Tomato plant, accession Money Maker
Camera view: tilt-top (135 deg); turntable rotation: 60 degrees
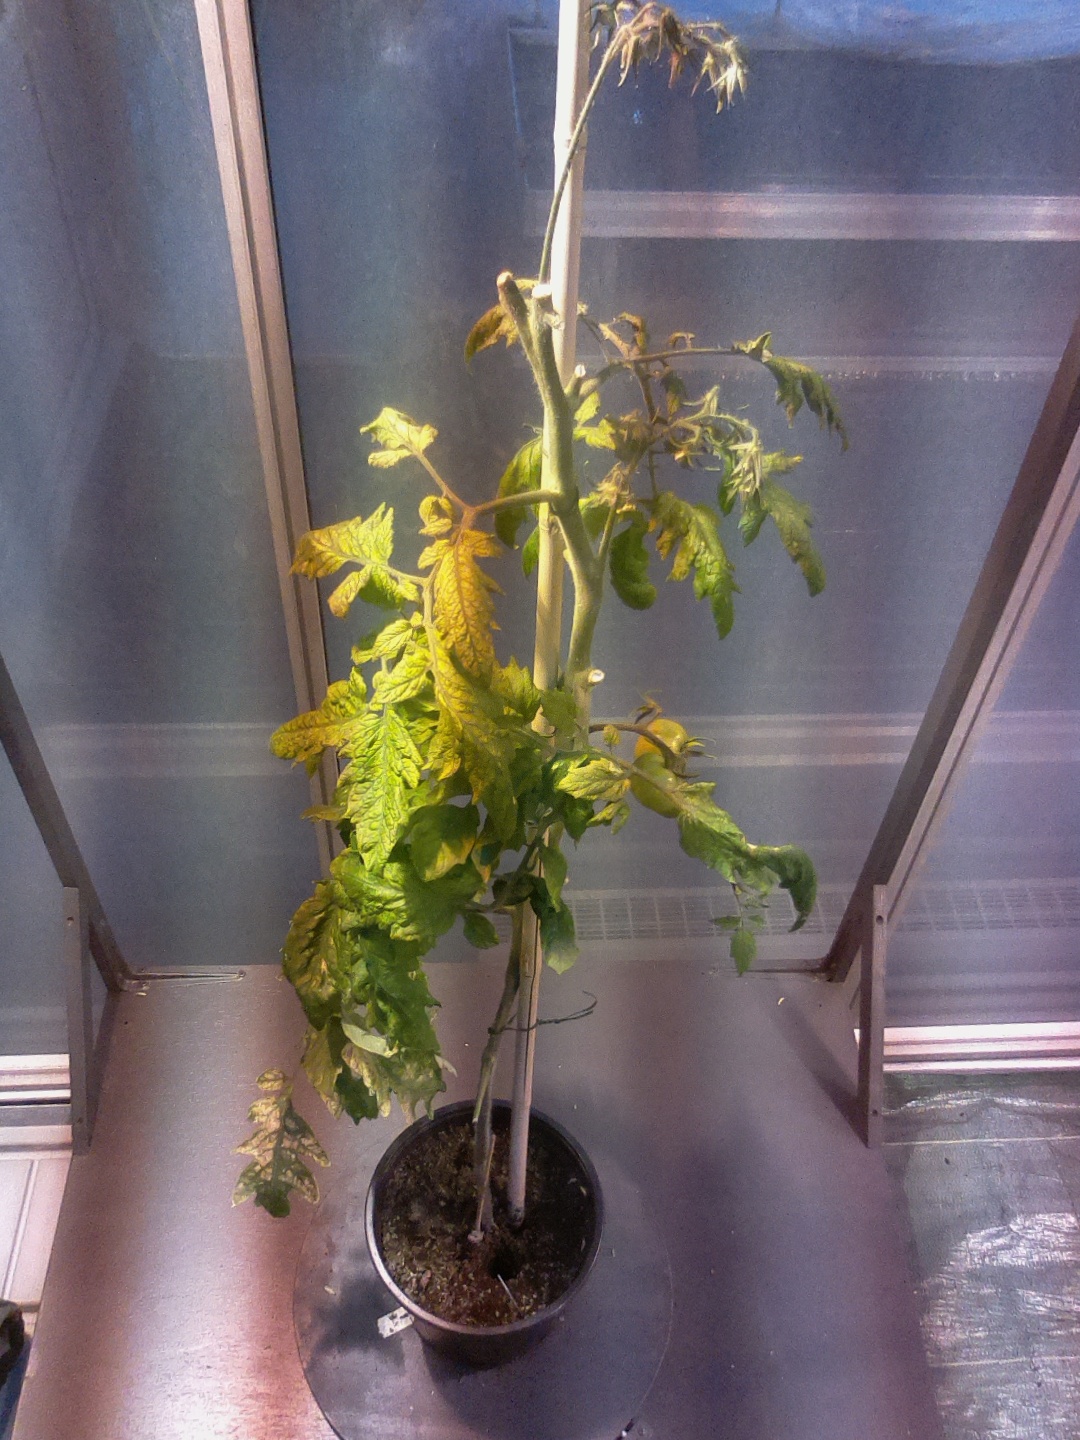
BBCH growth stage 76: 60%-70% of final fruit size